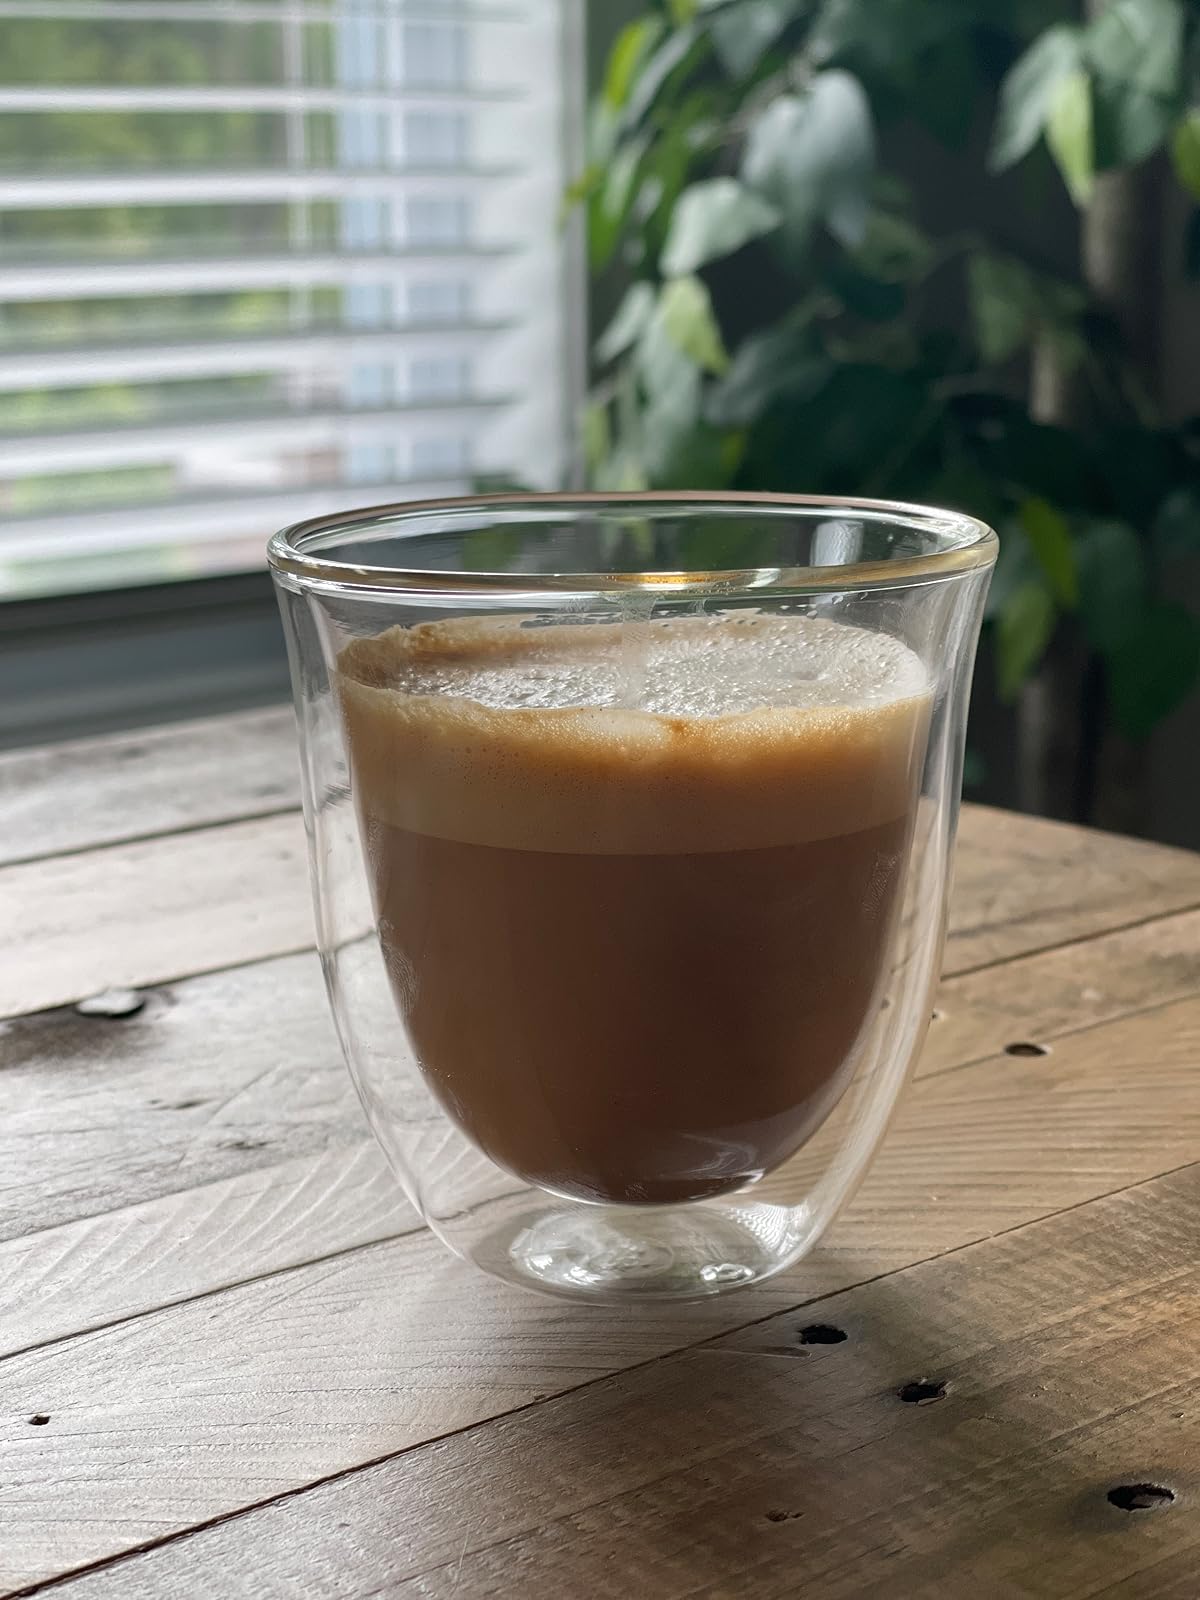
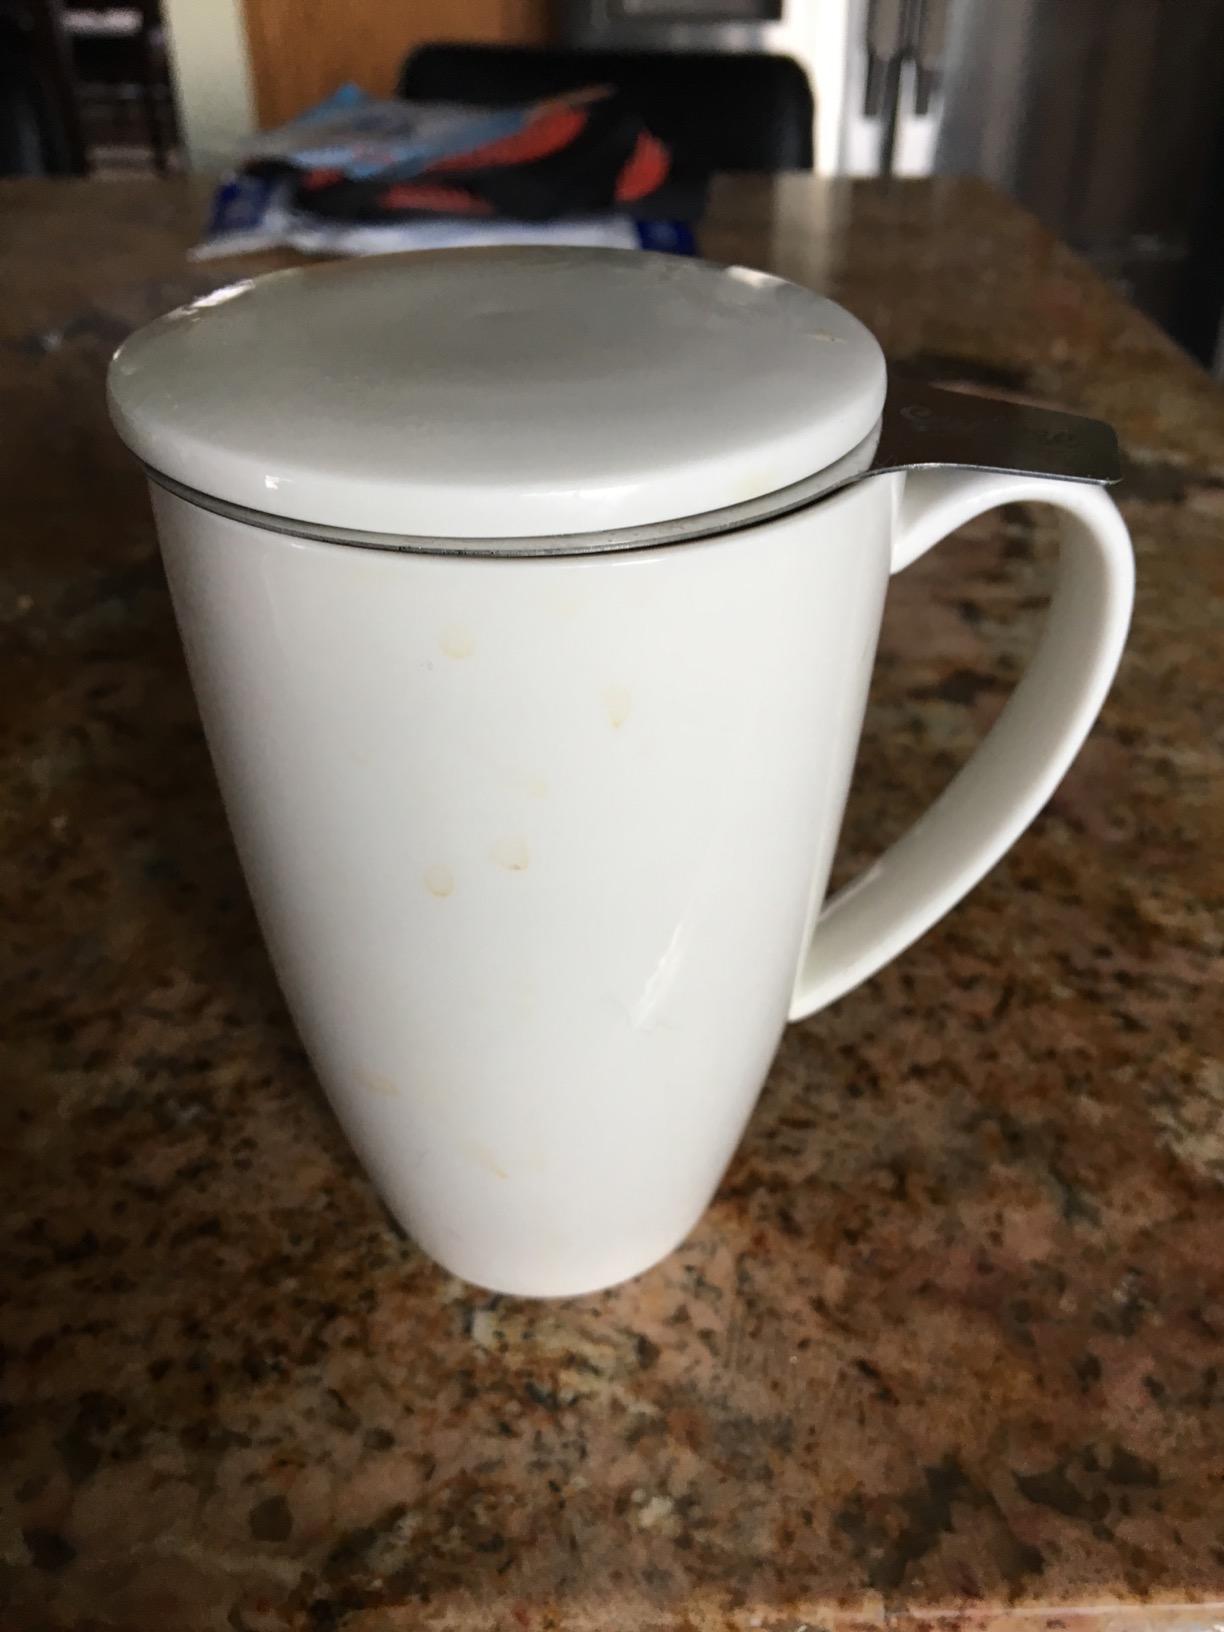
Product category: items_mug
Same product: no